Jonathan of Dunblane

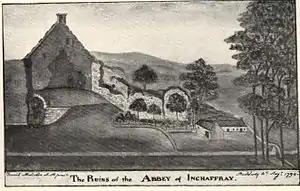
Ruins of the abbey of Inchaffray as depicted in 1794, long after it had gone into ruins. Inchaffray Priory had been promoted to the rank of Abbey in 1221, eleven years after Bishop Jonathan's death.

His episcopate fell entirely in the reign of Gille Brigte, the mormaer ("earl") or ruler of the province of Strathearn; Jonathan was also the bishop whose episcopate saw the foundation of the Priory of Inchaffray, c. 1200, which took a large proportion of the diocese of Dunblane's churches (and hence revenue) out of the bishopric's control.